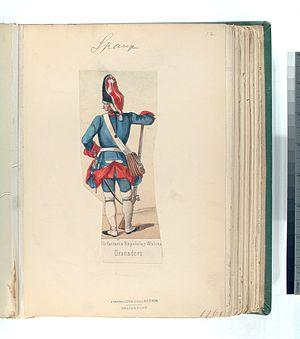
Les Gardes wallonnes furent un corps d'infanterie, créé en 1537 par Charles Quint, sous le nom de régiment d'infanterie wallonne, recruté principalement dans la partie wallonne des Pays-Bas espagnols. Il s'agissait d'une unité d'élite, chargée notamment de la sécurité intérieure en Espagne, et qui fut finalement incorporée à la Garde royale espagnole.